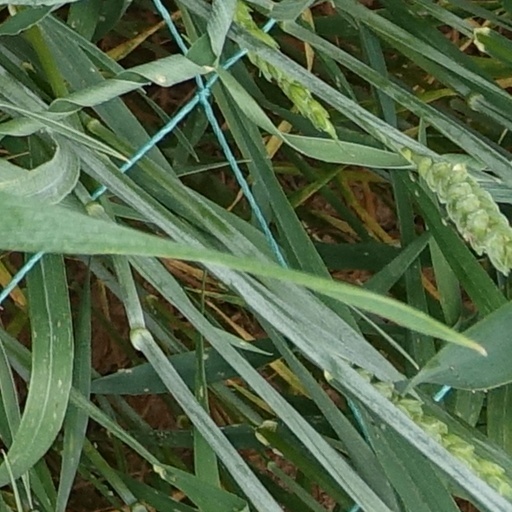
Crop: wheat